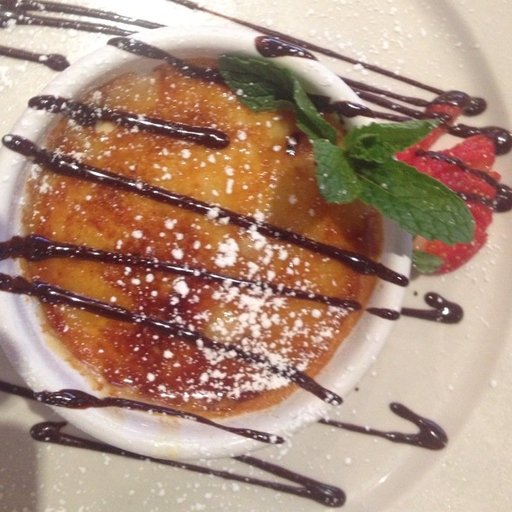
Label: creme_brulee